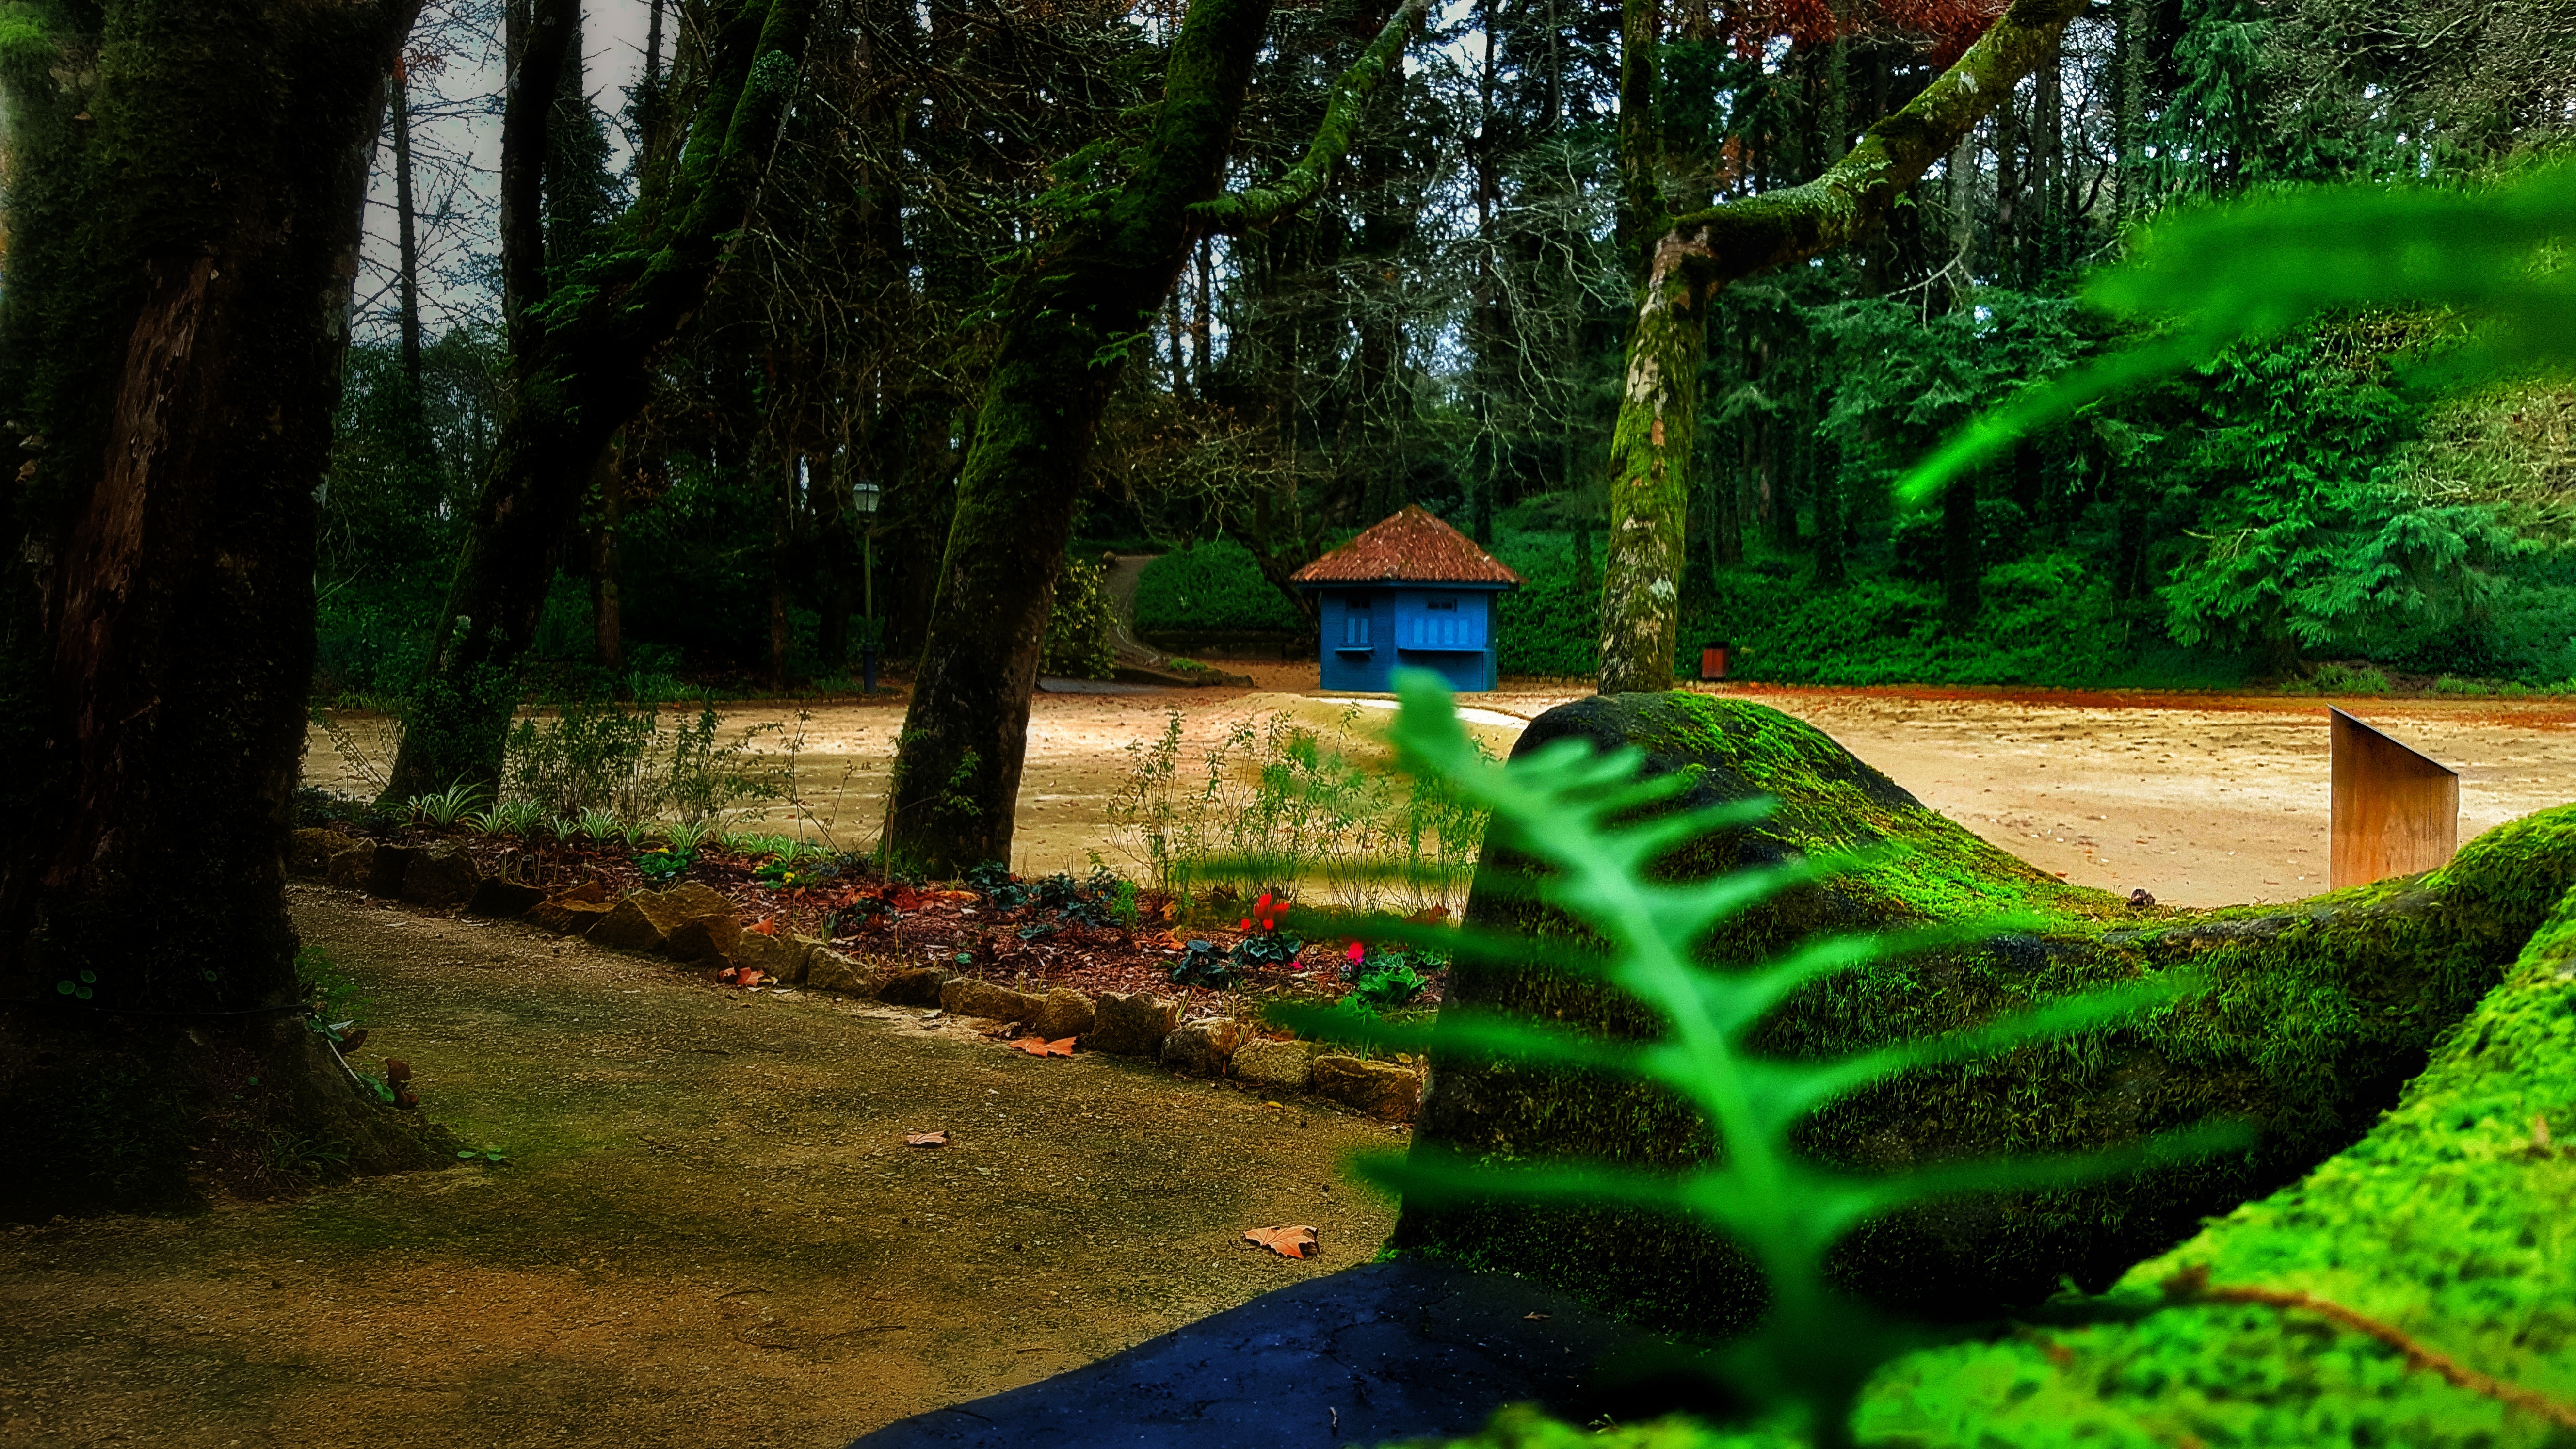
tree, nature, forest, grass, lawn, leaf, green, jungle, park, backyard, garden, rainforest, woodland, habitat, yard, ecosystem, screenshot, natural environment